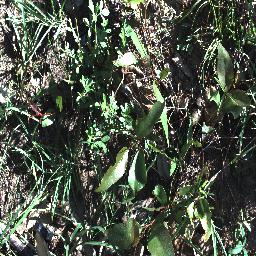
Label: negative